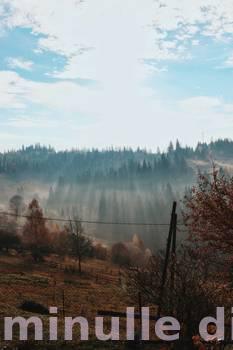
Label: Watermark